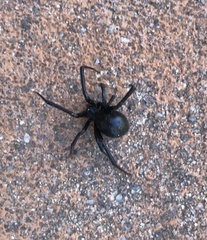
Species: Lactrodectus_hesperus